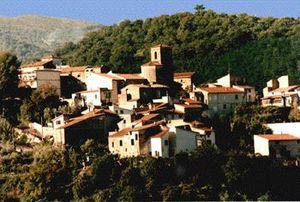
Conca della Campania est une commune italienne de la province de Caserte dans la région Campanie en Italie.